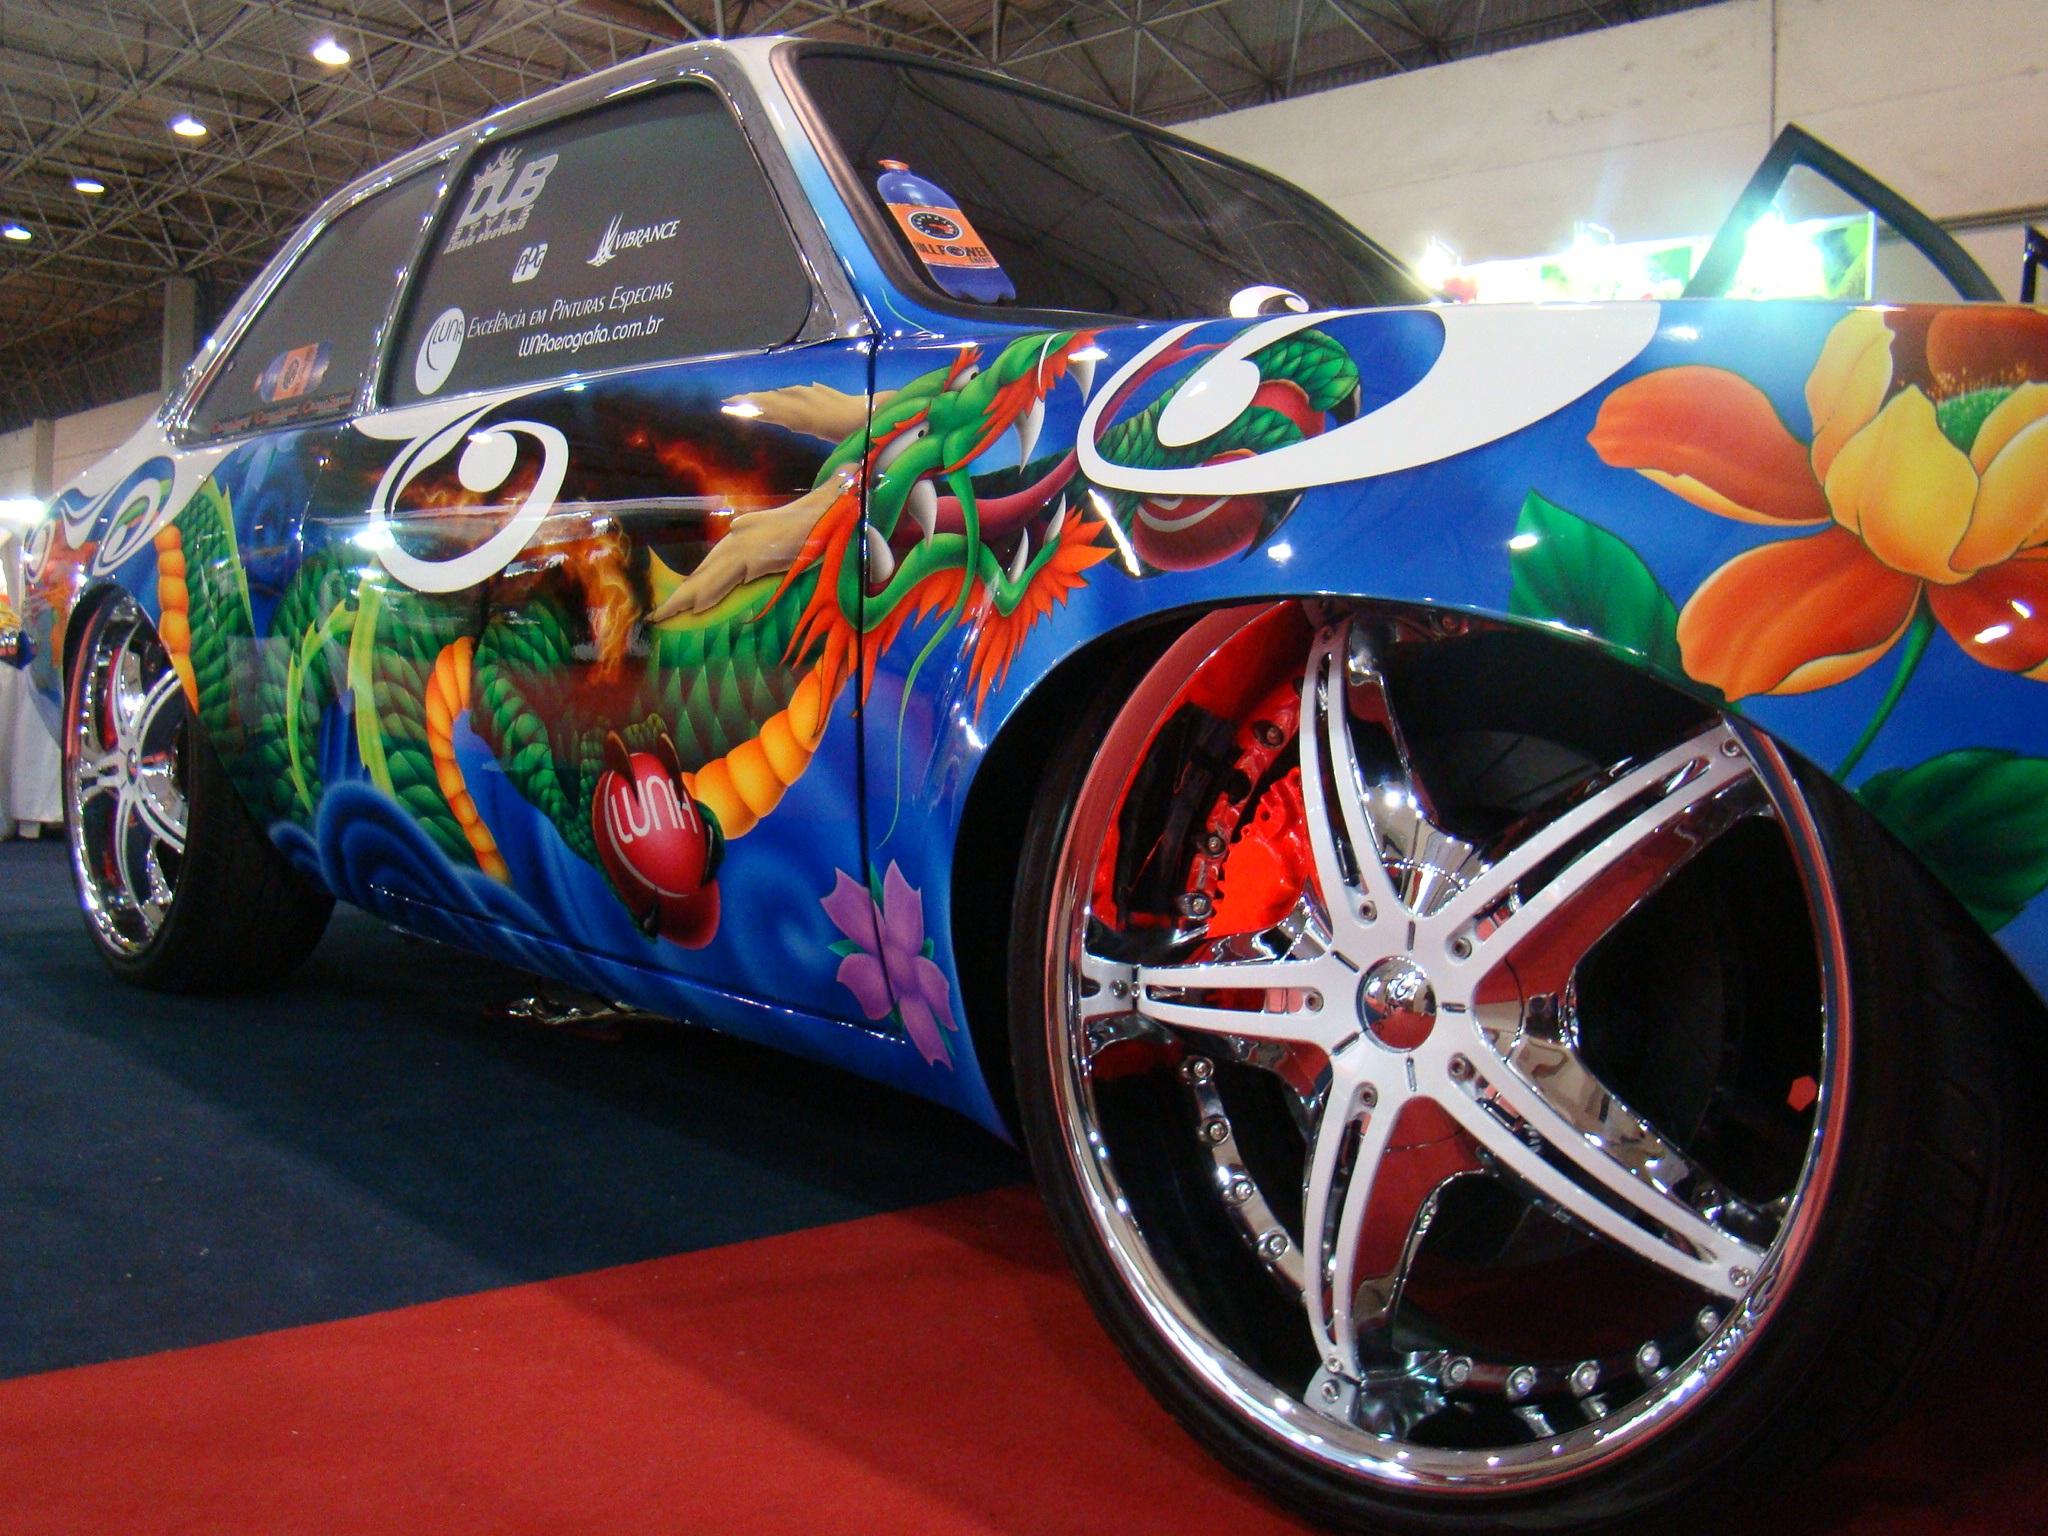
car, wheel, vehicle, painting, exposure, wheels, rim, racing, race track, exhibition, auto show, land vehicle, rent a car, automobile make, automotive design, custom car